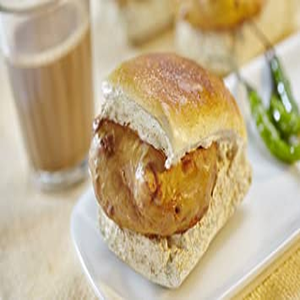
Dish: vadapav